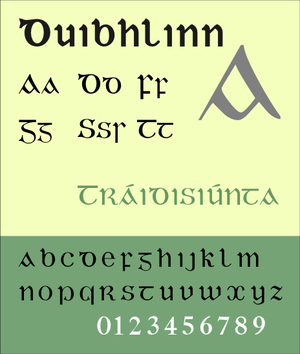
En typographie, la classification Vox-Atypi permet de classer les polices de caractères en onze grandes familles. Inventée par Maximilien Vox en 1952, elle a été adoptée en 1962 par l'Association typographique internationale. Elle est aussi adoptée, avec quelques modifications, comme norme allemande en 1964, comme norme britannique en 1967, et comme norme française en 1977.